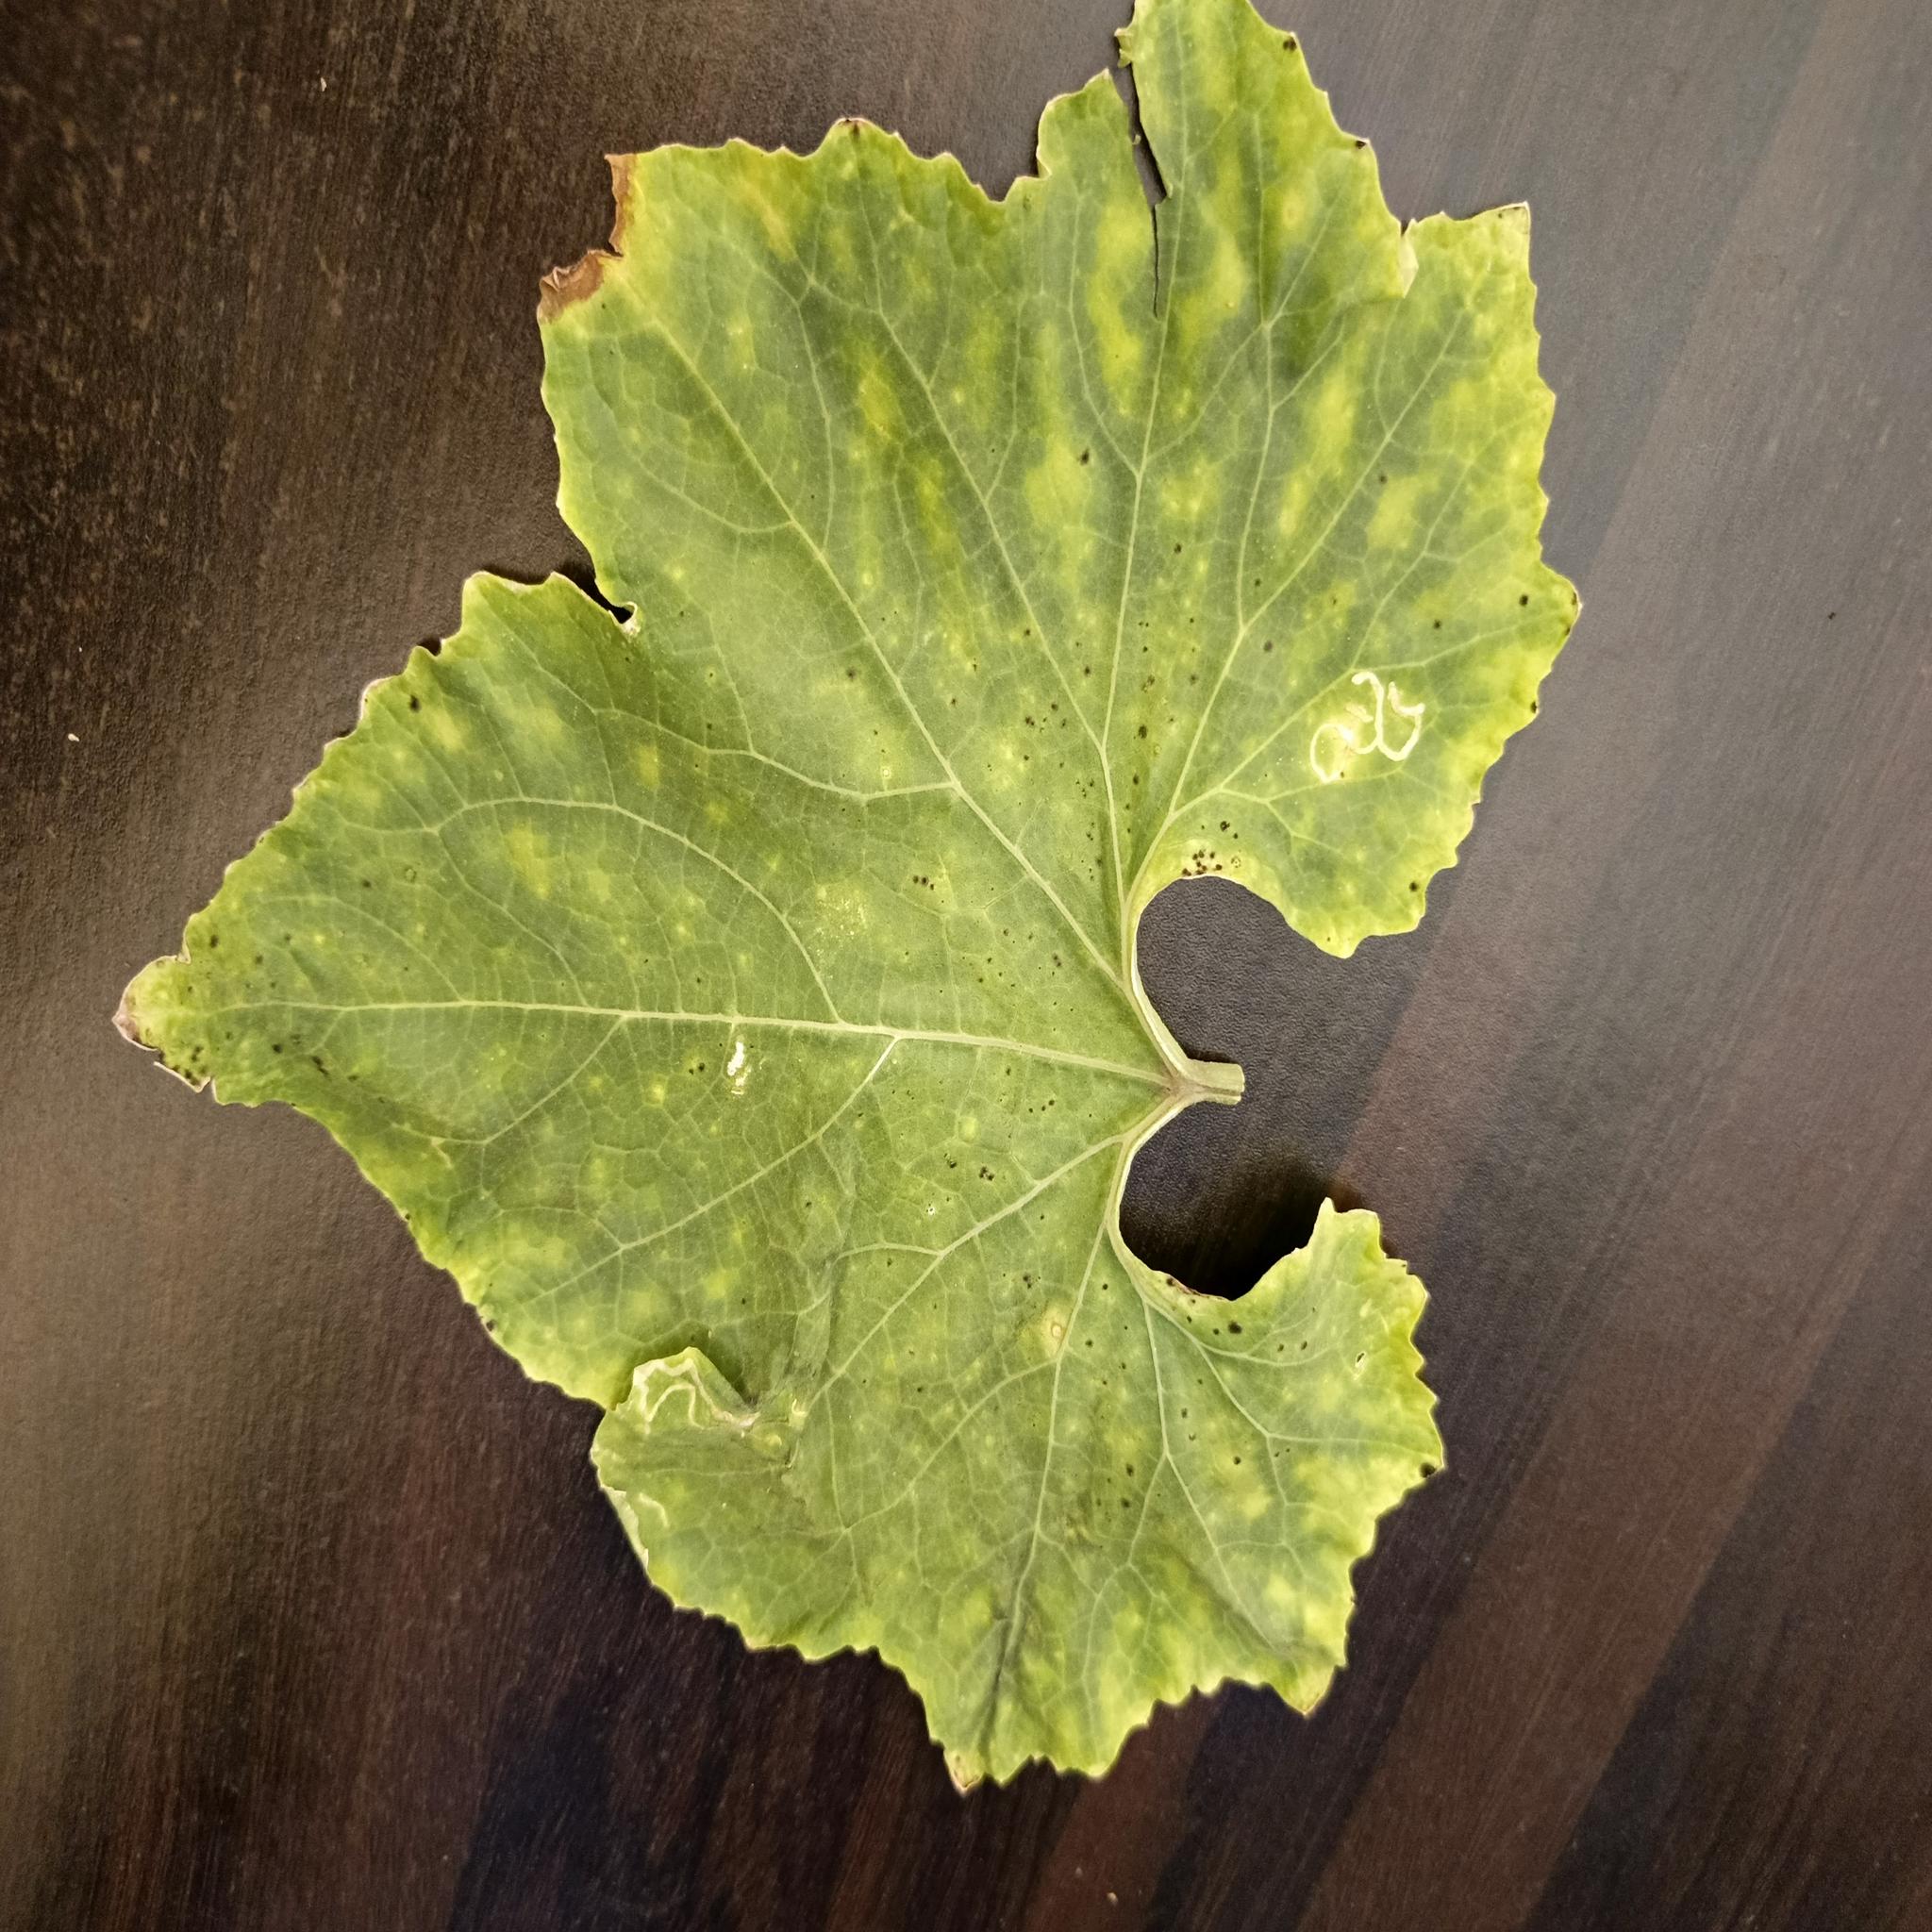
Label: Leaf miner